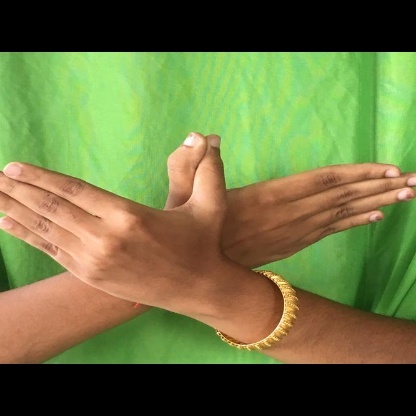
Mudra: Garuda